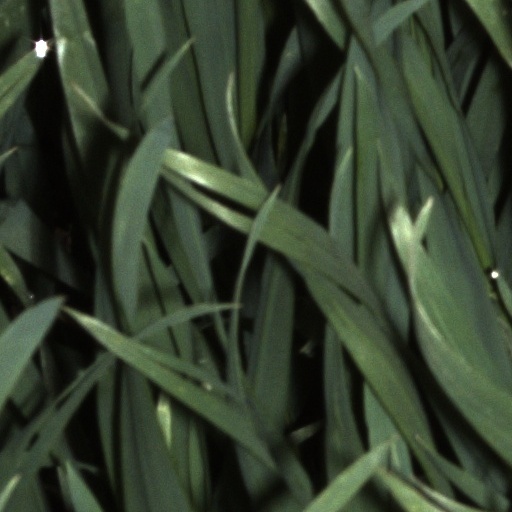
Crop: wheat